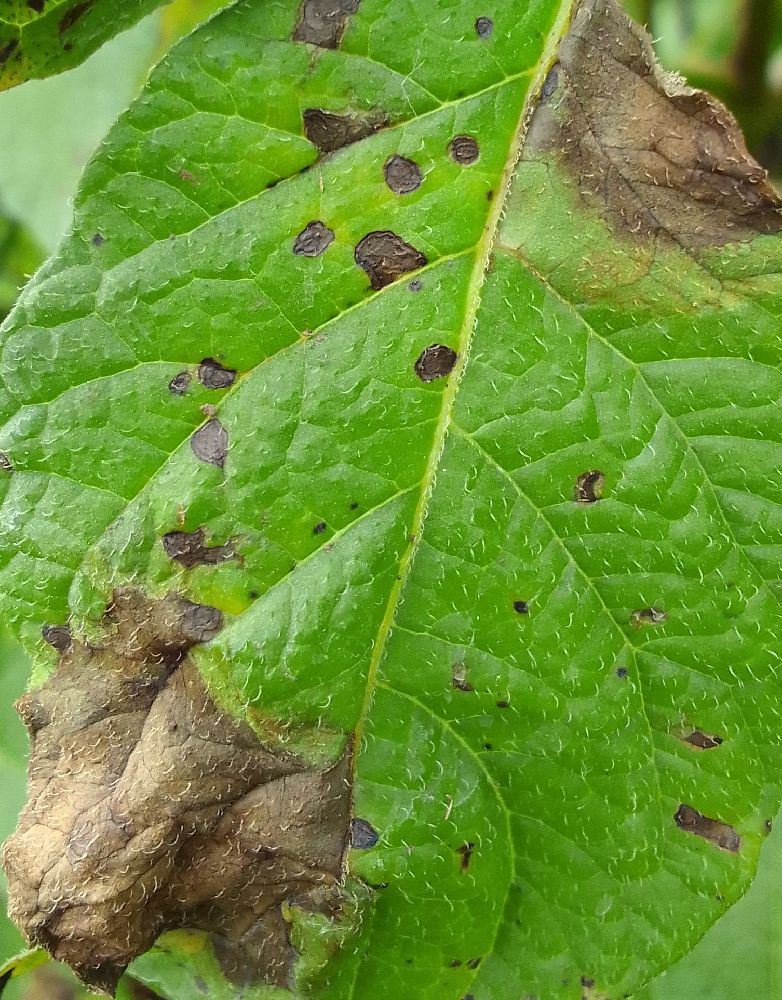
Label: Late blight